Colorado Rangers

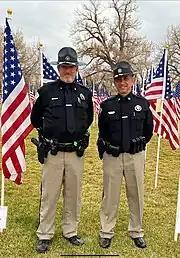
Colorado Rangers with an array of American flags.

Colorado's concept of sharing a statewide police reserve is the first ever implemented in the United States. The agency was created pursuant the recommendations of a task force enacted in 2016 by the Colorado Legislature that was delegated to study the Peace Officer Certification and Authority of the Colorado Mounted Rangers. The task force was mandated by state statute to include the Colorado Attorney General, a county sheriff, the Chief of the Colorado State Patrol, the Director of the Colorado Bureau of Investigation, the Director of the Colorado Division of Homeland Security and Emergency Management, and the Colonel of the Colorado Mounted Rangers.